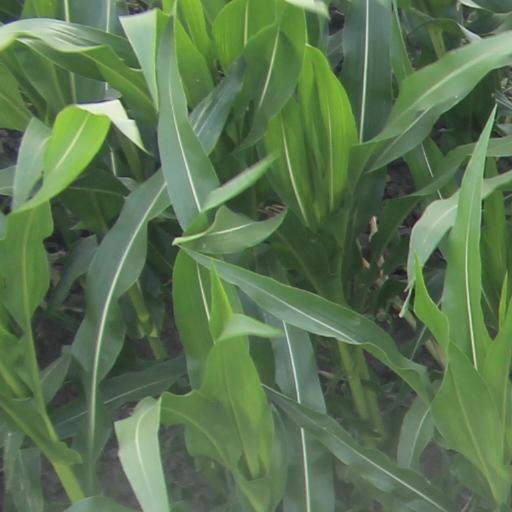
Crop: maize; corn